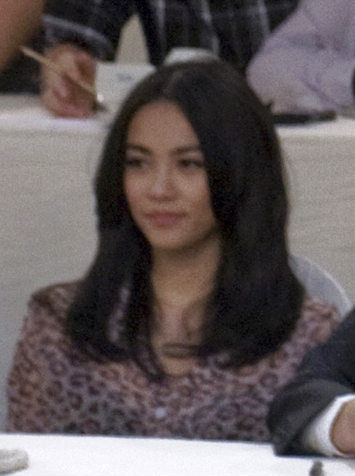
เกิร์ลลีเบอร์รี

| คำบรรยายภาพ = เกิร์ลลีเบอร์รี ในปี 2566จากซ้ายไปขวา: กิฟท์ซ่า กิ๊บซี่ เบลล์ และแนนนี่
| name = เกิร์ลลีเบอร์รี
| origin = กรุงเทพมหานคร ประเทศไทย
| years_active = พ.ศ. 2545–ปัจจุบัน
| label = เมโลดิก้า ในเครือ อาร์เอส (2545–2550)อาร์เอส มิวสิค(2550–2556)อิสระ (2557–ปัจจุบัน)
| current_members = * วนิดา เติมธนาภรณ์|กิ๊บซี่
* ปิยา พงศ์กุลภา|กิฟท์ซ่า
* มนัญญา ลิ่มเสถียร|เบลล์
* ภัสสณันฐ์ สุนทรฐิติ|แนนนี่
เกิร์ลลีเบอร์รี () เป็นเกิร์ลกรุปสัญชาติไทย สังกัดอาร์เอส ประกอบด้วยสมาชิกจำนวนสี่คนคือ วนิดา เติมธนาภรณ์|กิ๊บซี่ ปิยา พงศ์กุลภา|กิฟท์ซ่า มนัญญา ลิ่มเสถียร|เบลล์ และภัสสณันฐ์ สุนทรฐิติ|แนนนี่
== สมาชิก ==
| bgcolour = Pink
| name = วนิดา เติมธนาภรณ์
| image = Wanida_Termthanaporn_GybzyGB.jpg
| imagesize = 230px
| caption = กิ๊บซี่ เกิร์ลลีเบอร์รี
| birthname = วนิดา เติมธนาภรณ์
| nickname = กิ๊บซี่
| location = กรุงเทพมหานคร ประเทศไทย
| othername = กิ๊บซี่ เกิร์ลลีเบอร์รี
| ส่วนเกี่ยวข้อง = เกิร์ลลีเบอร์รี
| ตุ๊กตาทอง =
| สุพรรณหงส์ =
| ชมรมวิจารณ์บันเทิง = พ.ศ. 2556 - ผู้แสดงสมทบหญิงยอดเยี่ยม จาก เกรียนฟิคชั่น
| โทรทัศน์ทองคำ =
=== Gybzy/กิ๊บซี่ ===
* ชื่อจริง : วนิดา เติมธนาภรณ์
* ชื่อเล่น : Gybzy (กิ๊บซี่)
* เกิด : 10 กันยายน 2526
* น้ำหนัก/ส่วนสูง : 42 กก. / 158 ซม.
* กรุ๊ปเลือด : B
* การศึกษา : คณะรัฐศาสตร์ มหาวิทยาลัยรามคำแหง
* ตำแหน่ง : หัวหน้าวง กิ๊บซี่ วนิดา เติมธนาภรณ์ หัวหน้าวง Girly Berry ย่อหน้าที่3 นักร้องนำ แร็ปเปอร์ และภาพลักษณ์ของวง
| bgcolour = skyblue
| name = ปิยา พงศ์กุลภา
| image = GiftzaPyya.jpg
| imagesize = 230px
| caption = กิ๊ฟซ่า เกิร์ลลีเบอร์รี
| birthname = ปิยา พงศ์กุลภา
| nickname = กิ๊ฟซ่า
| location = ไฟล์:Flag of Thailand.svg|25px|ประเทศไทย กรุงเทพมหานคร ประเทศไทย
| othername = กิ๊ฟซ่า เกิร์ลลีเบอร์รี
| yearsactive = พ.ศ. 2541 - ปัจจุบัน
| แนวเพลง = ป็อป แดนซ์
| ค่าย = โดโจ ซิตี้ (2541 - 2543)อาร์เอส (2545 - ปัจจุบัน)
| ส่วนเกี่ยวข้อง = เกิร์ลลีเบอร์รี
| ตุ๊กตาทอง =
| สุพรรณหงส์ =
| ชมรมวิจารณ์บันเทิง =
| โทรทัศน์ทองคำ =
=== Giftza/กิ๊ฟซ่า ===
* ชื่อจริง : ปิยา พงศ์กุลภา
* ชื่อเล่น : Giftza (กิ๊ฟซ่า)
* เกิด : 3 ตุลาคม 2527
* สีผิว ดำแดงน้ำหนัก/ส่วนสูง : 42 กก. / 165 ซม.
* กรุ๊ปเลือด : O
* การศึกษา : คณะศิลปกรรมศาสตร์ มหาวิทยาลัยศรีนครินทรวิโรฒ (ปริญญาตรี) และ วิทยาลัยนวัตกรรม มหาวิทยาลัยธรรมศาสตร์ (ปริญญาโท)
* ตำแหน่ง : นักร้องเสริม แร็ปเปอร์หลัก และนักเต้นนำ
| bgcolour = Yellow
| name = มนัญญา ลิ่มเสถียร
| image = Belle-girlyberry.jpg
| imagesize = 230px
| caption = เบลล์ เกิร์ลลีเบอร์รี
| birthname = มนัญญา ลิ่มเสถียร
| nickname = เบลล์
| location = กรุงเทพมหานคร ประเทศไทย
| othername = เบลล์ เกิร์ลลีเบอร์รี
| ส่วนเกี่ยวข้อง = เกิร์ลลีเบอร์รี
| ตุ๊กตาทอง =
| สุพรรณหงส์ =
| ชมรมวิจารณ์บันเทิง =
| โทรทัศน์ทองคำ =
=== Belle/เบลล์ ===
* ชื่อจริง : มนัญญา ลิ่มเสถียร
* ชื่อเล่น : Belle (เบลล์)
* เกิด : 25 ธันวาคม 2527
* น้ำหนัก/ส่วนสูง : 46 กก. / 167 ซม.
* กรุ๊ปเลือด : O
* การศึกษา : ปริญญาตรี Business Management Administration (BBA - Advertising) ABAC
* ตำแหน่ง : นักร้องเสียงหลัก
| bgcolour = #9999FF
| name = ภัทรนันท์ ดีรัศมี
| imagesize = 230px
| caption = แนนนี่ เกิร์ลลีเบอร์รี
| birthname = ภัทรนันท์ ดีรัศมี
| nickname = แนนนี่
| location = ประเทศไทย
| spouse = ปวิน สุนทรฐิติ
| othername = แนนนี่ เกิร์ลลีเบอร์รี
| ส่วนเกี่ยวข้อง = เกิร์ลลีเบอร์รี
| ตุ๊กตาทอง =
| สุพรรณหงส์ =
| ชมรมวิจารณ์บันเทิง =
| โทรทัศน์ทองคำ =
=== Nannie/แนนนี่ ===
* ชื่อจริง : ภัทรนันท์ ดีรัศมี
* ชื่อเล่น : Nannie (แนนนี่)
* เกิด : 20 พฤษภาคม 2528
* น้ำหนัก/ส่วนสูง : 50 กก. / 172 ซม.
* กรุ๊ปเลือด : O
* การศึกษา : ปริญญาตรี School of Business Administration (ภาคอังกฤษ) มหาวิทยาลัยกรุงเทพ
* ตำแหน่ง : นักร้องเสริม แร็ปเปอร์นำ นักเต้นหลัก และน้องเล็ก
== ประวัติ ==
ก่อนจะมาเป็นเกิร์ลลีเบอร์รี่นั้น เบลล์กับแนนนี่เคยออกอัลบั้มร่วมกันมาก่อนกับศิลปินอาร์เอสในอัลบั้ม World หลังจากนั้นอาร์เอสคิดจะทำโปรเจกต์เกิร์ลกรุป จึงนำเบลล์และแนนนี่มารวมตัวกับกิ๊ฟซ่าและกิ๊บซี่เป็น "เกิร์ลลีเบอร์รี่" จนถึงปัจจุบัน เป็นเกิร์ลกรุปที่ยังมีผลงานมาตลอดทุก ๆ ปี จากวันนั้นถึงวันนี้รวมเป็นระยะเวลา 21 ปี ที่เกิร์ลลีเบอร์รี่คอยสร้างผลงานสิ่งดี ๆ ให้แก่แฟนคลับมาตลอดจนถึงทุกวันนี้และตลอดไป
พ.ศ. 2545 เปิดตัวด้วยสไตล์การแต่งตัว J – POP ที่น่ารัก สดใส เหมาะกับวัย ทำให้เป็นที่จับตามองของผู้คนมากหน้าหลายตาและส่งเพลง ไม่เต้นไม่รักนะ และ เพลง รางวัลชมเชย ออกโปรโมท แต่การเปิดตัวครั้งนี้ก็ยังไม่เป็นที่รู้จักของผู้คน ทำให้เกิร์ลลีเบอร์รี่ต้องเก็บตัวซุ่มซ้อมเป็นระยะเวลานาน 1 ปี
พ.ศ. 2547 หลังจากเกิร์ลลีเบอร์รี่ซุ่มซ้อมเก็บตัวเป็นระยะเวลา 1 ปี ก็มาพร้อมกับอัลบั้มชุดใหม่ พร้อมกับการเปลี่ยนสไตล์การแต่งตัวจากรูปแบบน่ารัก สดใส เป็นรูปแบบเซ็กซี่ ทำให้ผู้คนสนใจมากขึ้นในการปรากฏตัวครั้งนี้ พร้อมทั้งเพลงที่ออกออกมา 2 เพลง คือ ตุ๊มต่อม กับ เรื่องคืนนั้น เป็นที่ชื่นชอบของบรรดาผู้คน ทำให้มีคนรู้จักเกิร์ลลีเบอร์รี่มากขึ้น ด้วยการที่ผู้คนชื่นชอบเพลงมาก ทำให้เพลงทั้ง 2 เพลงนั้นขึ้นชาร์ตอย่างรวดเร็วและต่อเนื่อง ทำให้อาร์เอสสร้างโปรเจกต์พิเศษระหว่างเกิร์ลลีเบอร์รี่และบี-มิกซ์ เพื่อสร้างกระแสความดังของพวกเธอขึ้นอีก
พ.ศ. 2548 อัลบั้มชุดนี้ปรับสไตล์เพลง การแต่งตัว และดนตรี ให้เข้ากับยุคสมัยมากขึ้น พร้อมกับนำข่าวปาปารัชซี่มาทำเป็นเพลงให้เกิดกระแสคำฮิตติดปากอย่าง Gossip พร้อมกับถ่ายเอ็มวีกลางถนน เพื่อเน้นย้ำถึงความแรงอย่างต่อเนื่อง แล้วจึงส่งเพลงช้าที่ค่อนข้างซึ้ง ของคนแอบรักด้วยเพลง รักนะแต่ไม่แสดงออก ที่ถ่ายทอดอารมณ์ของคนแอบรักแต่ไม่กล้าบอกให้เขารู้ และเพลง เรียกแฟนไม่เต็มปาก
พ.ศ. 2549 กระแสตอบรับอย่างต่อเนื่องจากอัลบั้มชุดที่แล้ว มีการทัวร์คอนเสิร์ตตามจังหวัดต่าง ๆ และรับงานอีเว้นที่เพิ่มมากขึ้น ทำให้อัลบั้มชุดนี้มีระยะเวลาทำงานค่อนข้างเร่งรีบในการทำอัลบั้ม จึงส่งเพลง Reality และตามมาด้วยเพลง แฟนเก็บ มีสิ่งแปลกใหม่คือ เสื้อผ้า จะออกแนวโชว์สัดส่วนต่าง ๆ ของร่างกาย รวมกับแฟชั่นผิวสีแทนภายใต้เสื้อผ้าที่เน้นสีทอง ส่วนเพลงนั้นจะเน้นเพลงช้า ให้เห็นถึงพัฒนาการร้องของพวกเธอ
พ.ศ. 2550 ครั้งนี้พวกเขากลับมาทวงเกิร์ลกรุปอันดับ 1 ของเมืองไทย ด้วยการส่งเพลง Shake it ที่มีจังหวะสนุกชวนผู้คนขยับเนื้อขยับตัวต้องเต้นตาม พร้อมกับแฟชั่นสีสดใสที่กำลังมาแรงไม่ตกกระแสนิยม แต่เพลงนี้ก็ต้องเจอกระแสวิพากษ์วิจารณ์แรงพอสมควรกับท่าเต้นสุดเย้ายวนทำให้เกิร์ลลีเบอร์รี่รีบส่งเพลง เชื่อดิ (ยังไม่มีแฟน) มากลบกระแสวิพากษ์วิจารณ์ กระแสตอบรับเพลงนี้ดีมาก ด้วยเสื้อผ้า สีสันการแต่งตัวที่เน้นความสดใส เนื้อหาเพลงที่น่ารัก สไตล์ดนตรีสนุกสนาน ทำให้แฟนคลับชอบเพลงนี้มาก จึงทำให้เกิดคำฮิตติดปากคำใหม่คือ เชื่อดิ (ยังไม่มีแฟน)
พ.ศ. 2551 อัลบั้มชุดนี้เป็นการนำเพลงเก่ามา Cover ใหม่ โดยการนำท่อนฮุคมาปรับให้เข้ากับเกิร์ลลีเบอร์รี่ มีหลากหลายสไตล์ดนดรี ส่วนเรื่องเสื้อผ้าจะเน้นไปทางกีฬามากขึ้น เพื่อให้เข้ากับการเต้นที่เน้นหนักมากขึ้น และอัลบั้มนี้เรียกว่า “อัลบั้มเต้น” ก็ได้ เพราะมีเพลงช้าอยู่เพียง 3 เพลงเท่านั้นส่วนเพลงที่เหลือนั้นเป็นเพลงเร็วทั้งหมด 7 เพลง
พ.ศ. 2552 หลังจากที่กระแสเกาหลีมาแรง ส่งผลต่อการแต่งตัวของเกิร์ลลีเบอร์รี่ด้วย จึงทำให้เกิร์ลลีเบอร์รี่ต้องเปลี่ยนรูปลักษณ์ ใส่เสื้อผ้าแนวสีสดใสเน้นโทนสีชมพู ดนตรีสไตล์สนุกสนาน ท่าเต้นเบา ๆ เน้นที่การจำง่าย การร้องที่เน้นใส่อารมณ์ความรู้สึกลงในเสียงเพลงมากขึ้น โดยเพลงประชาสัมพันธ์หลัก 3 เพลง คือ สวย เริ่ด เชิด..ยอม, ชอบเป็นของเธอ และไม่มีผู้ชายไม่มีน้ำตา และปลายปีเกิร์ลลีเบอร์รี่ ได้มีโปรเจกต์พิเศษ เค-โอติก|Monkey Hero กับค่าย กามิกาเซ่|Kamikaze ร่วมกับ เขื่อน จงเบ และเคนตะ จาก เค-โอติก ในเพลง ถ้าเธอมีจริง (Unbelievable) ซึ่งเป็นเพลงในอัลบั้ม Free to Play ของเค-โอติก ที่เชิญสี่สาวเกิร์ลลีเบอร์รี่มา Featuring และแสดงมิวสิกวิดีโอด้วย
พ.ศ. 2553 เกิดกระแสวิพากวิจารณ์เกี่ยวกับการแยกวงและการย้ายค่ายต้นสังกัด ของเกิร์ลลีเบอร์รี จนปลายปี 2553 แนนนี่และเบลล์ ก็ได้ออกซิงเกิล จะจีบก็บอกนะ Featuring ปริญญา อินทชัย|เวย์ ไทยเทเนี่ยม|Thaitanium ส่วนกิ๊บซี่ก็มีอีกหนึ่งภารกิจคือละครเรื่องมงกุฎดอกส้ม โดยรับบทคุณนายที่ 4 เป็นสาวชาวเหนือ ชื่อคำแก้ว
พ.ศ. 2554 กิ๊บซี่และกิ๊ฟซ่า ได้ออกซิงเกิล I Like That Boy Featuring ขัน Thaitanium และวงได้ออกเพลง ขอได้ไหมผู้ชายของเธอ
พ.ศ. 2555 4 พฤษภาคม 2555 ได้ออกซิงเกิล Featuring ออกมา และในปีเดียวกันนั้น กิ๊ฟซ่า ถูกดำเนินคดีในข้อหาเมาแล้วขับ 'กิ๊ฟซ่า'วีนคาด่าน!! ถูกจับ 'เมาแล้วขับ' ดื้อไม่ขอเป่าอ้างไม่เมา จากไทยรัฐ ทำให้กิ๊ฟซ่าต้องพักงาน 6 เดือน
พ.ศ. 2557 กิ๊บซี่ ได้ออกซิงเกิ้ล "อย่ามโน (Don't cha)" ร่วมกับ สุธีวัน กุญชร|ใบเตย อาร์สยาม
== ผลงาน ==
=== ผลงานเพลง ===
==== อัลบั้ม ====
==== อัลบั้มพิเศษ ====
==== ซิงเกิล ====
==== เพลงพิเศษ ====
=== ละครโทรทัศน์ ===
=== ภาพยนตร์ ===
=== มิวสิกวิดีโอ ===
=== โฆษณาโทรทัศน์ ===
=== เดินแบบ/ถ่ายแบบ ===
# เดินแบบ "นาฬิกา Beauty G" (Digital Gateway Siam Square)  (เฉพาะกิ๊บซี่) 
# โชว์ตัวงาน "รถสปอตมาเซลาติ"  (เฉพาะกิ๊บซี่และกิ๊ฟซ่า) 
=== พิธีกร ===
# รายการ Front Row  (เฉพาะกิ๊ฟซ่า) 
# รายการ stop me babe (สต็อบ มี เบ็บ ) คู่กับ (ณปภัช วัฒนากมลวุฒิ หรือ มด โฟร์ มด) (ช่อง ย๊าค ทีวี)) ( พ.ศ. 2555))
# รายการ พราวเสน่ห์ คู่กับ (ณปภา ตันตระกูล หรือ แพท) (สถานีโทรทัศน์ช่อง 8)) ( พ.ศ. 2555))
# รายการ Beauty be Belle (บิวตี้ บี เบลล์) (เฉพาะเบลล์) 
== รางวัล ==
# สุดจะ Sexy / GreetZ Sexy (Virgin GreetZ Awards 2009)
# รางวัล “งานค้นคว้าอิสระดีเด่น” จากวิทยานิพนธ์เรื่อง “กลยุทธ์การบริหารศิลปินในยุคผันผวน กรณีศึกษา บริษัท อาร์เอส จำกัด (มหาชน) ” ของวิทยาลัยนวัตกรรม มหาวิทยาลัยธรรมศาสตร์ (2009)  (เฉพาะกิ๊ฟซ่า) 
# รางวัลอินทนิล ในพิธีปิดเทศกาลภาพยนตร์นานาชาติกรุงเทพฯ และเทศกาลภาพยนตร์แอนิเมชั่นกรุงเทพฯ ปี 2009 เรื่อง นางไม้ ทูลกระหม่อมหญิงอุบลรัตนราชกัญญาสิริวัฒนาพรรณวดี เสด็จเป็นองค์ประธาน
# รางวัลภาพยนตร์ขวัญใจกรรมการ เรื่อง นางไม้ สาขาหนังน่าจับตามอง Un Certain Regard เรื่อง นางไม้ จากเทศกาลภาพยนตร์นานาชาติที่เมืองคานส์ ครั้งที่ 62 ประเทศฝรั่งเศส
# รางวัล รางวัลแตงกวาแดงอะวอร์ดส์ สาขานักร้อง อันดับที่ 4 ครั้งที่ 1 ของ Hamburger (2009)
# รางวัล New Comers จาก FHM 100 SEXIEST WOMEN IN THE WORLD 2009  (เฉพาะกิ๊ฟซ่า) 
# รางวัล Sexiest Girl group in Thailand 2009
# รางวัล Yong & Smart Band : ศิลปินกลุ่มยอดนิยม อันดับที่ 13 จากนิตยสาร สุดสัปดาห์ (2009)
# รางวัล Yong & Smart Thai Film : ภาพยนตร์ไทยยอดนิยม อันดับที่ 15 จากนิตยสาร สุดสัปดาห์ (2009)
# รางวัลกลุ่มศิลปินกับผลงานเพลงที่โดนใจสุดในรอบปี ได้แก่ กอล์ฟ-ไมค์ และเกิร์ลลีเบอร์รี นิตยสารเซเว่นทีน ฉลองครบรอบ 7 ปี (2009)
# รางวัลกลุ่มศิลปินหญิงที่เซ็กซี่ที่สุดในประเทศไทยปี2010 จากFHM (2010)
== คอนเสิร์ต ==
# PARN + GIRLY BERRY +J.N.E LIVE IN TOKYO เมื่อวันที่ 11 มิถุนายน 2549
# Bachelors Dream Concert จาก 8 หนุ่ม AF ตุ้ย, นัท, นัททิว, ต้อล, ว่าน-ธนกฤต, บอย-พิษณุ, ตี๋, มิวสิก เมื่อวันเสาร์ที่ 9 พฤษภาคม 2552 โดยมีสาวสวยอย่าง น้องปอย, นาเดีย, ญารินดา และเกิร์ลลี่ เบอรี่ เป็นแขกรับเชิญ
# คอนเสิร์ตที่ปากเซ ประเทศลาว เมื่อวันที่ 30 สิงหาคม 2552
# ChannelvThailand Music Video Award 2009 โชว์เพลง ชอบเป็นของเธอ และ shake it Feat.Play girl - C-quint
# แขกรับเชิญคอนเสิร์ตโปงลางที่นั่ง VIP สองรอบ 13.00/19.00 เมื่อวันที่ 8 พฤศจิกายน 2552
# คอนเสิร์ตที่ประเทศมาเลเซีย เมื่อวันที่ 13 พฤศจิกายน 2552
# คอนเสิร์ตที่ประเทศพม่า เมื่อวันที่ 16 สิงหาคม 2553
# RS SEXY & CUTE GIRLS DREAM LIVE PARTY เมื่อวันที่ 21 พฤศจิกายน 2553
# แกรมมี่ อาร์เอส คอนเสิร์ตส|GRAMMY X RS: 2k CELEBRATION เมื่อวันที่ 9-10 กันยายน 2566
# RS Meeting Concert 2024: Dance Marathon 2 ยกกำลังเต้น เมื่อวันที่ 17 กุมภาพันธ์ 2567
== ช่วยเหลือสังคม ==
# พ.ศ. 2551 ทูตสมาคมป้องกันการทารุณสัตว์ฯ (TSCPA)
== อ้างอิง ==
== แหล่งข้อมูลอื่น ==
* Girlyberryclub.com - เว็บไซต์อย่างเป็นทางการของ Girly Berry
* ข่าวประชาสัมพันธ์ เกิร์ลลีเบอร์รี
* Zheza.com - มินิโฮมเกิร์ลลี่เบอร์รี่คลับใน Zheza
* Gybzy Club - เว็บไซต์ของกิ๊บซี่
* girlyberryfacebook- Girly Berry Club on Facebook
* Facebookfanclub- Glitter (Girly Berry Fanclub)
* twiiter กิ๊บซี่ - @GybzyGB
* twiiter แนนนี่ - @nannieGB
* twiiter เบลล์ - @BelleGB
หมวดหมู่:กลุ่มดนตรีป็อปสัญชาติไทย
หมวดหมู่:กลุ่มดนตรีไทยในยุค 2000
หมวดหมู่:เกิร์ลกรุปไทย
หมวดหมู่:ศิลปินสังกัดอาร์เอส
หมวดหมู่:นักร้องหญิงชาวไทย
หมวดหมู่:นางแบบไทย
หมวดหมู่:กลุ่มดนตรีที่ก่อตั้งในปี พ.ศ. 2545